Operational history of the Luftwaffe (1939–1945)

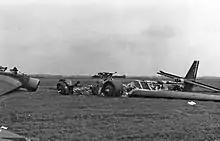
A burned out German Junkers Ju 52 transport lying in a Dutch field. 50 percent of the "Luftwaffe's" "Transportgruppen" was destroyed during the assault

On 10 May 1940, the Wehrmacht launched the invasion of France and the Low Countries. The first phase of the invasion "Fall Gelb" called for an invasion of the Netherlands and Belgium in which the Germans correctly predicted the French and British Forces would then push into Belgium to stop advances into France. "Gelb" would then deliver the main blow, as most of the German armoured divisions would strike through the Ardennes and cut off the Allied forces in northern France, leaving the rest of the country defenseless.